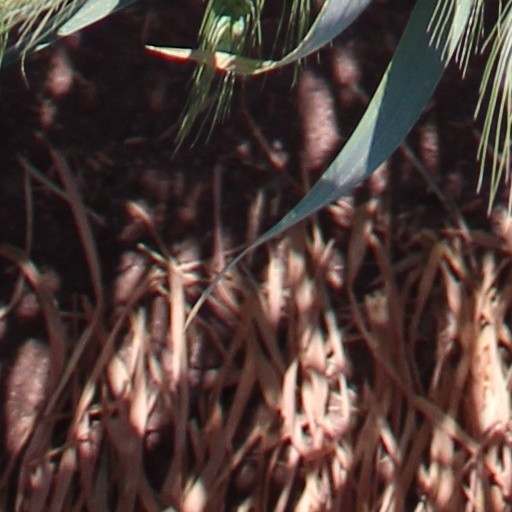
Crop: wheat